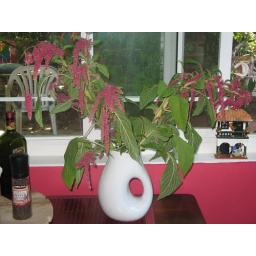
amaranth, one of my favorite plants in the garden, with the outside patio seen from the kitchen window.